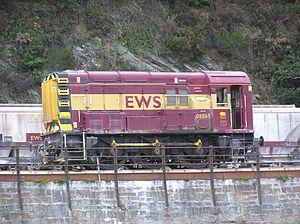
Locomotive Diesel de manoeuvre EWS 08865, Fowey, Cournouaille, Grande Bretagne
Les locotracteurs sont des engins ferroviaires de faible puissance utilisés principalement pour la manœuvre des wagons et la formation des convois. Ils sont aussi utilisés pour les transports internes de nombreuses industries lourdes et parfois sur de courtes distances pour la desserte de lignes secondaires ou d'embranchements particuliers. Ils sont le plus souvent propulsés au diesel, et parfois électriques.